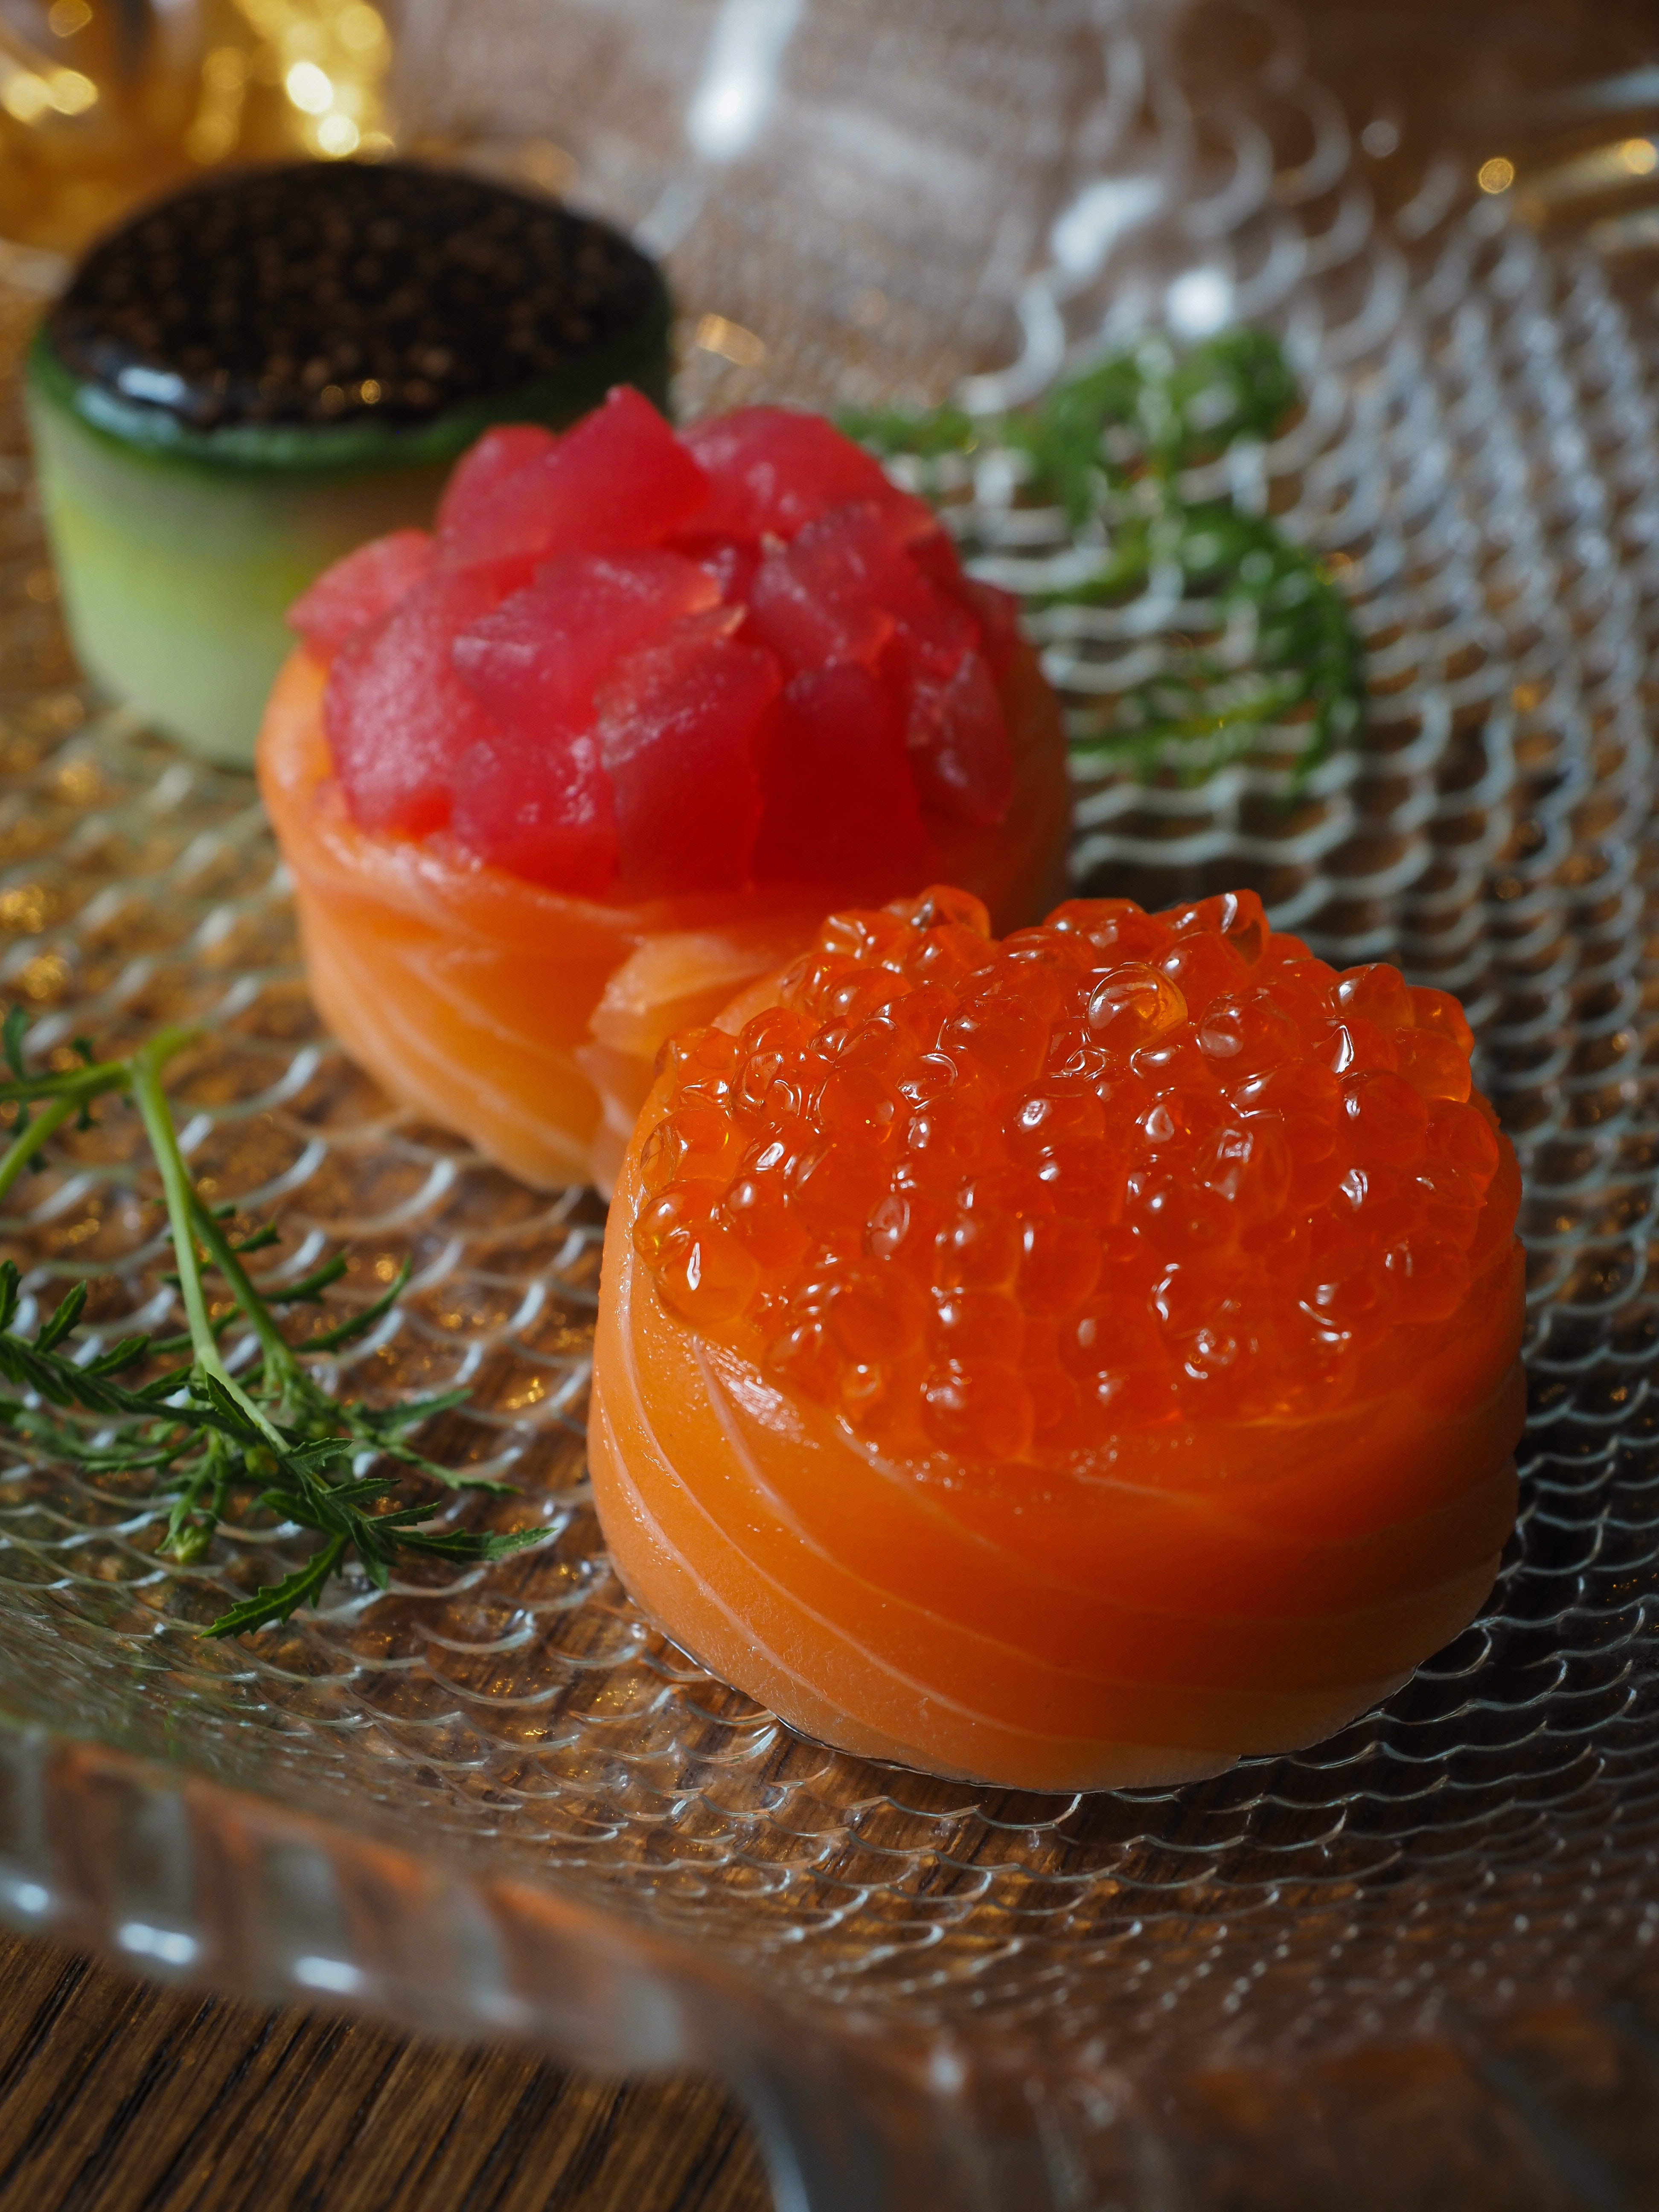
food, tableware, recipe, staple food, ingredient, serveware, kitchen utensil, produce, dishware, garnish, mixing bowl, sweetness, plate, comfort food, spoon, delicacy, bowl, finger food, natural foods, cuisine, japanese cuisine, la carte food, superfood, dish, natural material